Gelugor

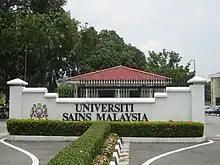

Jalan Sultan Azlan Shah serves as the main thoroughfare within Gelugor. In recent years, much of the pan-island and incoming traffic from the Penang Bridge have been diverted to the Tun Dr Lim Chong Eu Expressway that runs along the suburb's periphery. Construction of the long Ayer ItamTun Dr Lim Chong Eu Expressway Bypass, part of the Penang Transport Master Plan, is ongoing and expected to be completed by 2025. The bypass was designed to relieve congestion on the expressway by providing an alternative route through the suburb to Paya Terubong.